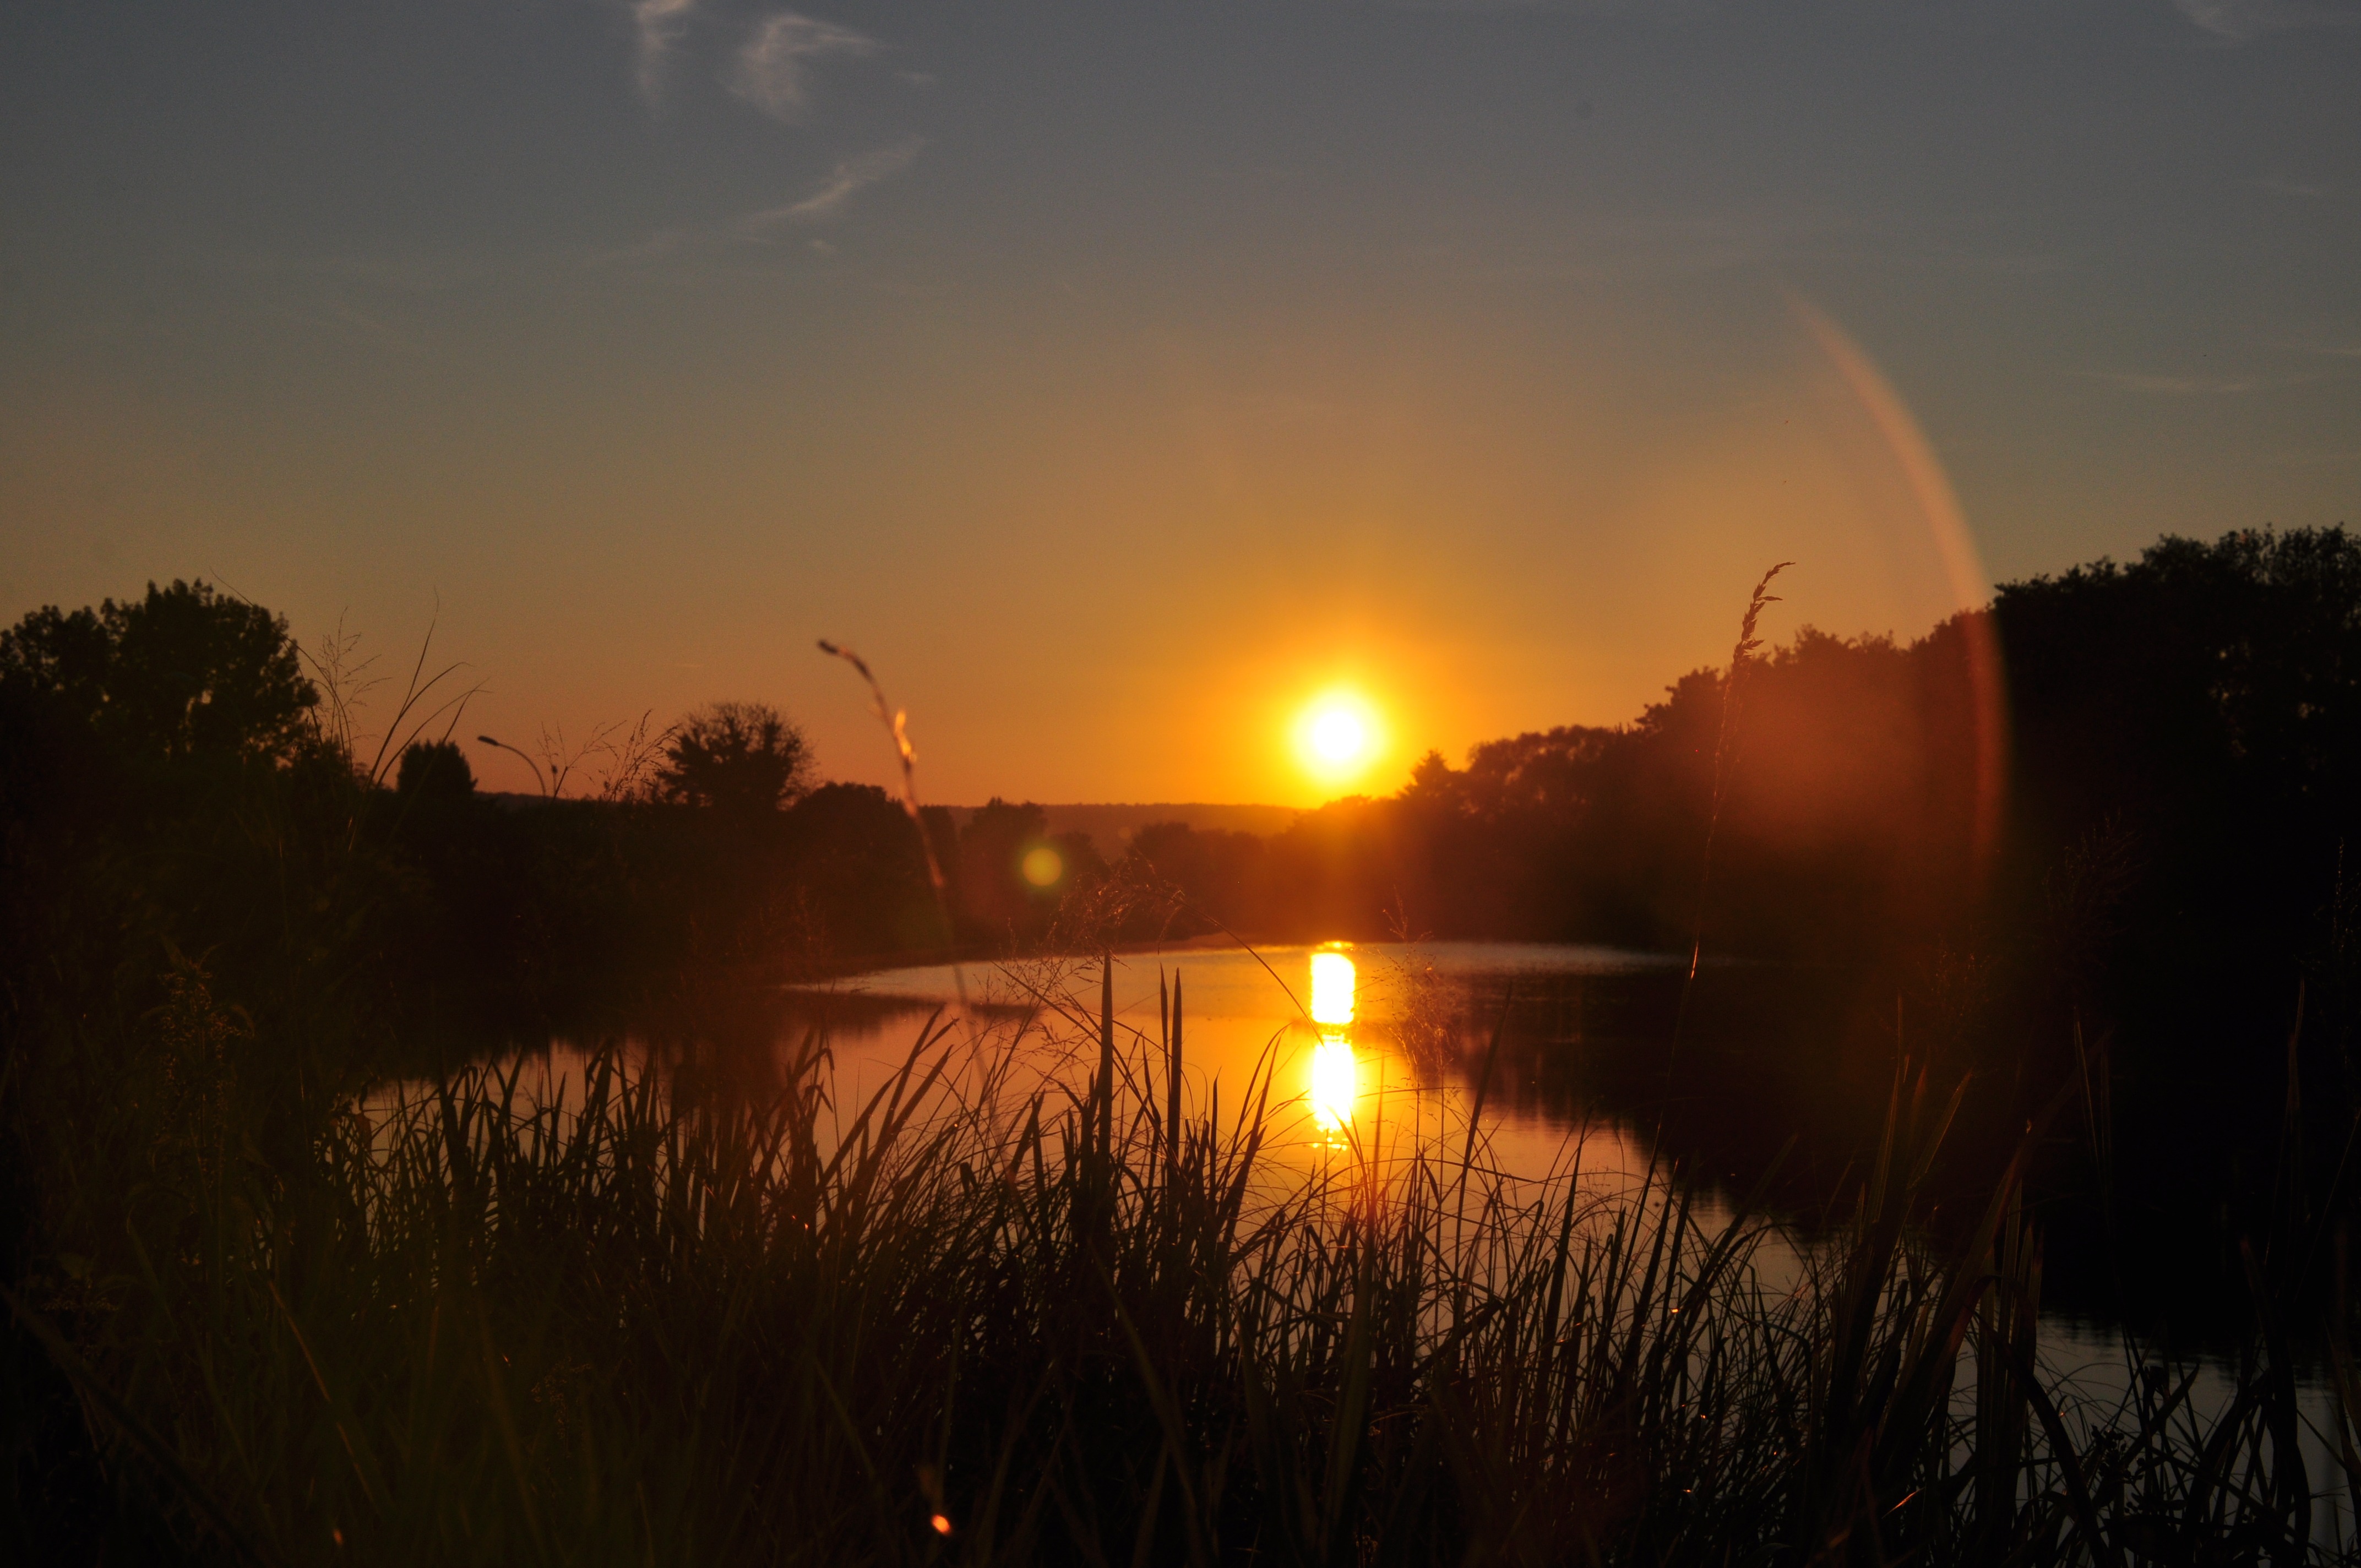
landscape, nature, light, cloud, sun, sunrise, sunset, mist, night, sunlight, morning, dawn, atmosphere, dusk, france, evening, reflection, afterglow, astronomical object, atmospheric phenomenon